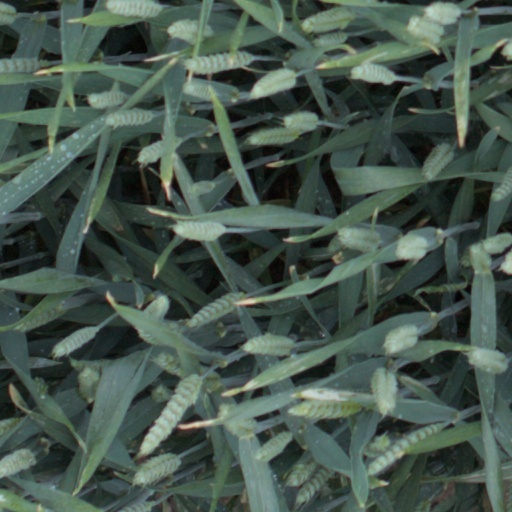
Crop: wheat